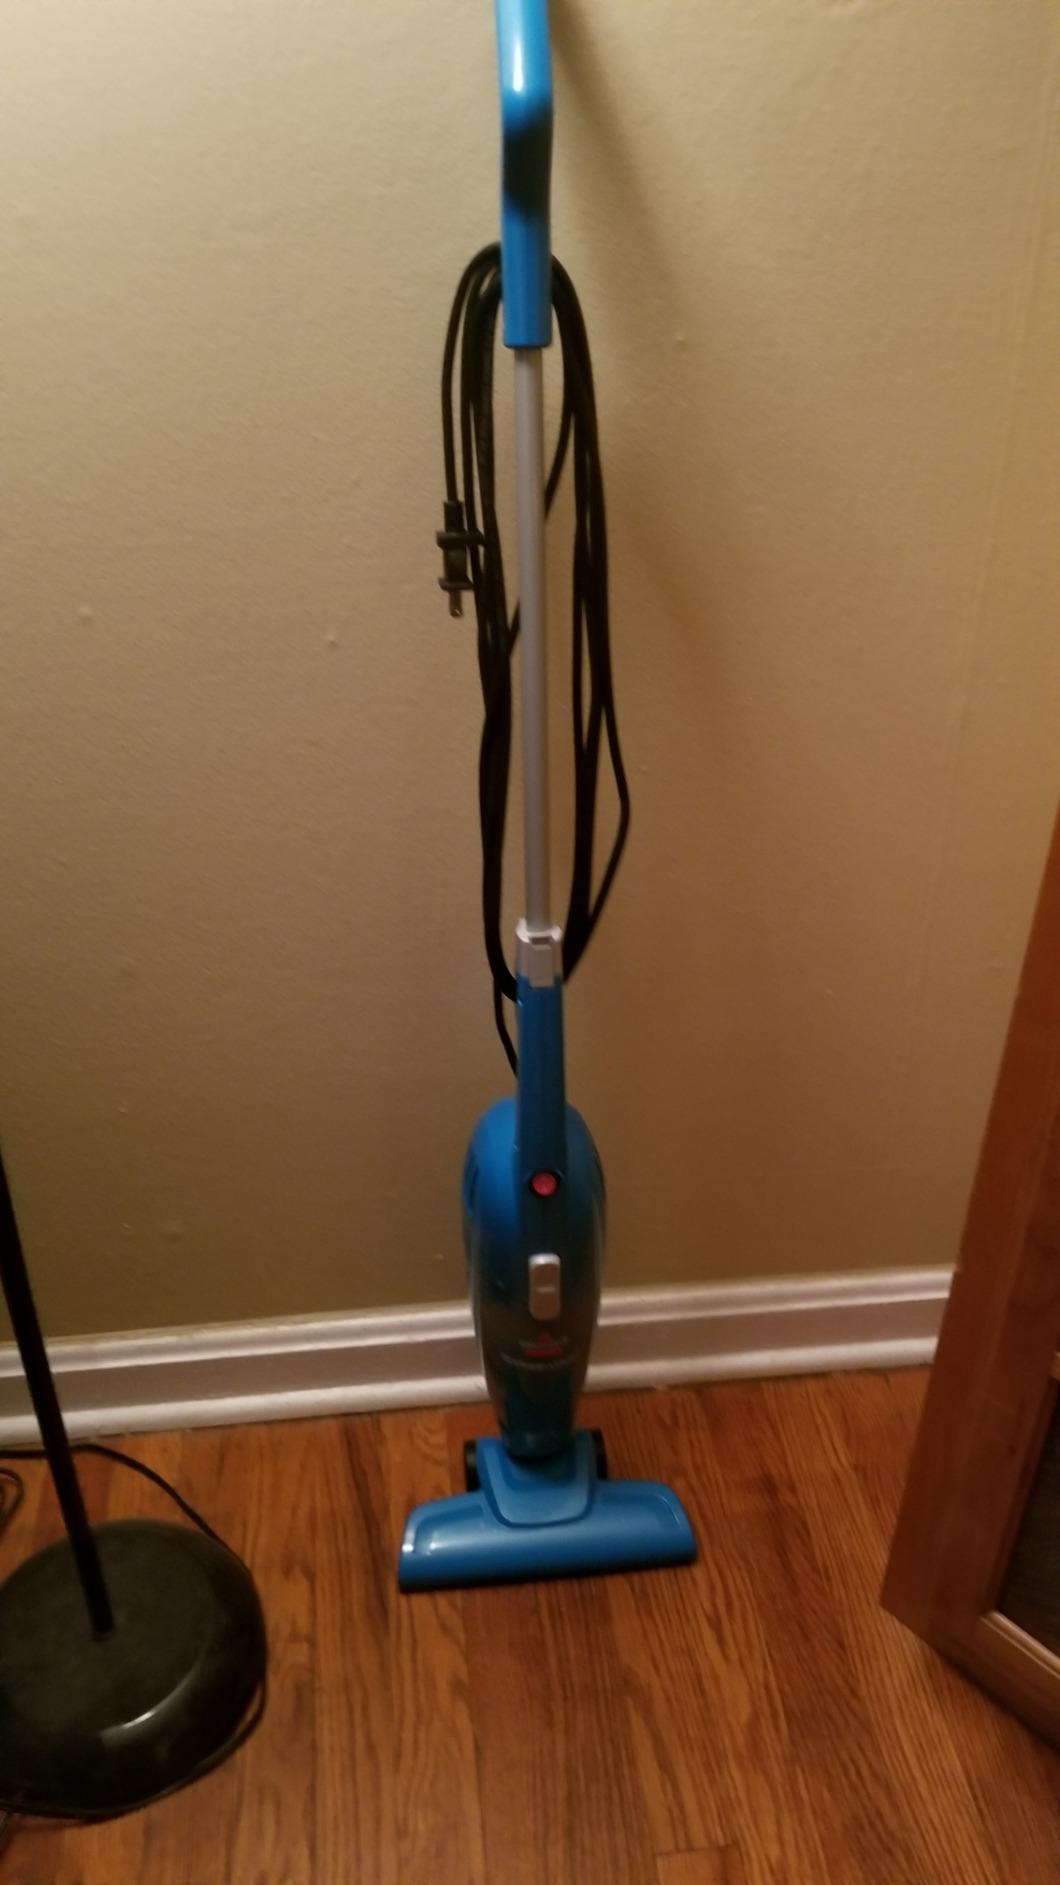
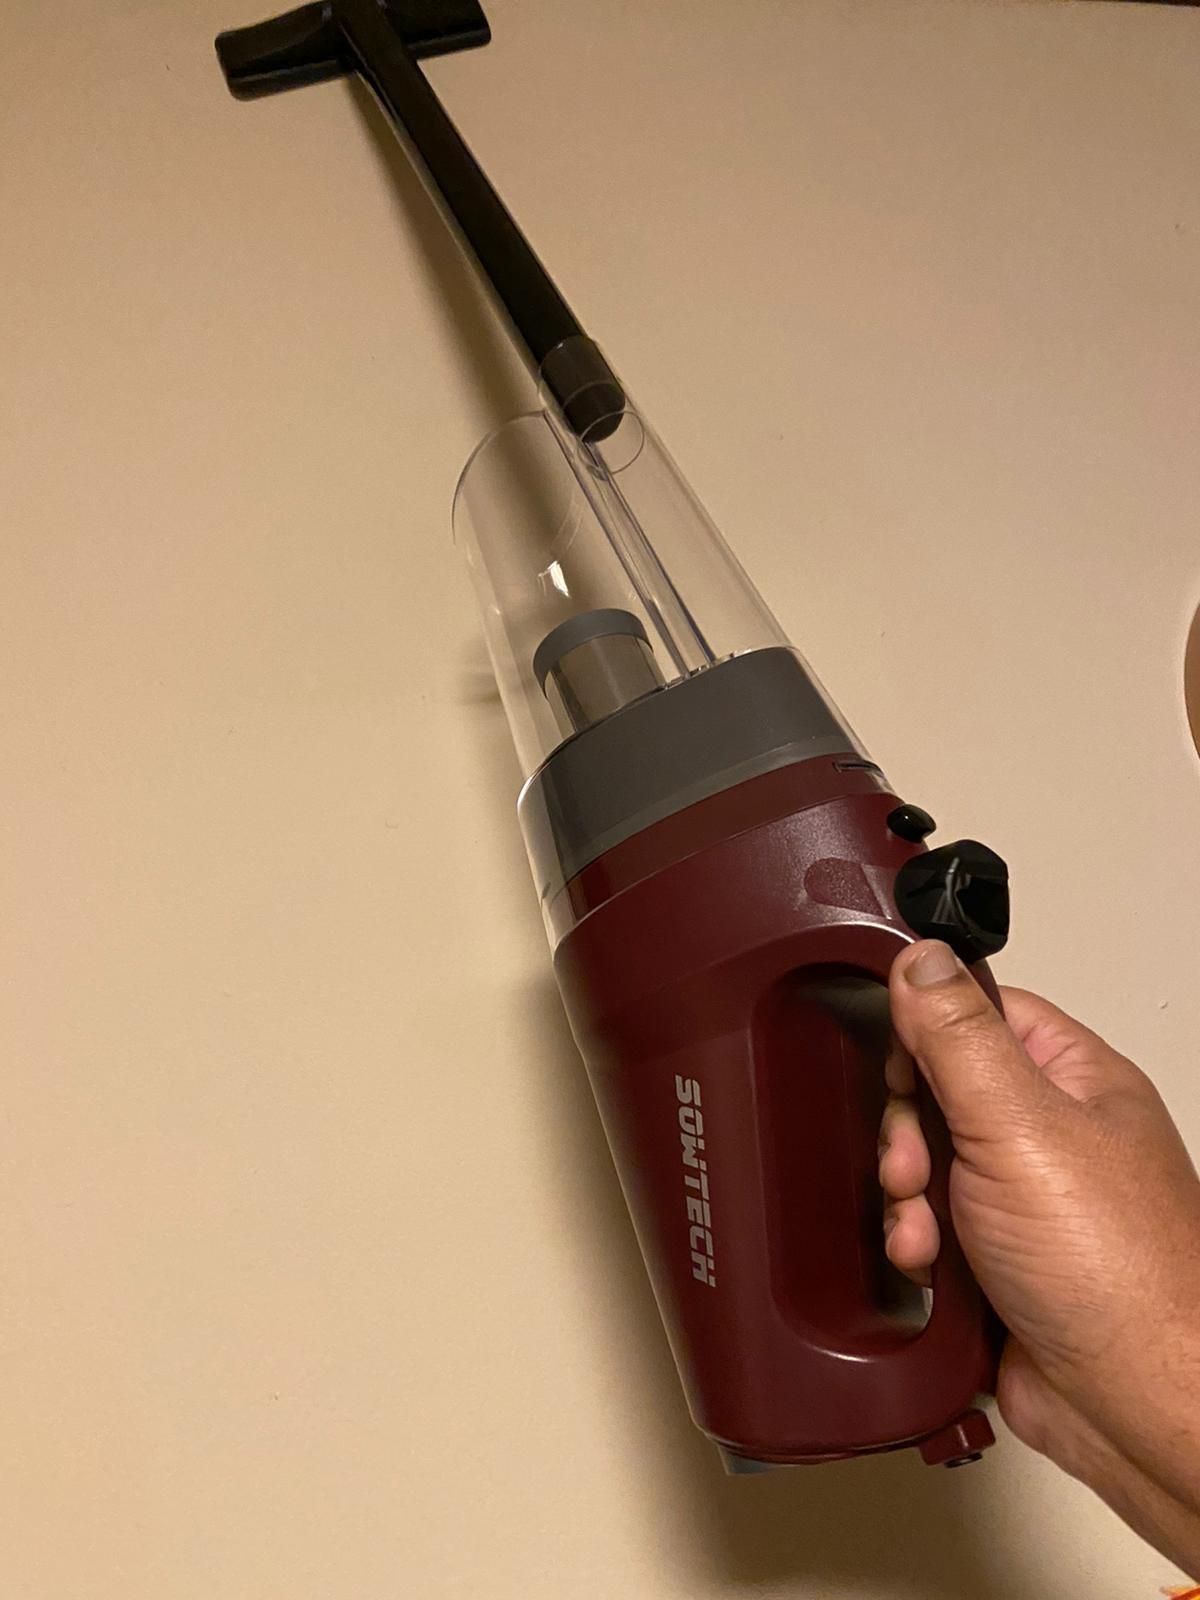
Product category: items_vacuum
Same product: no